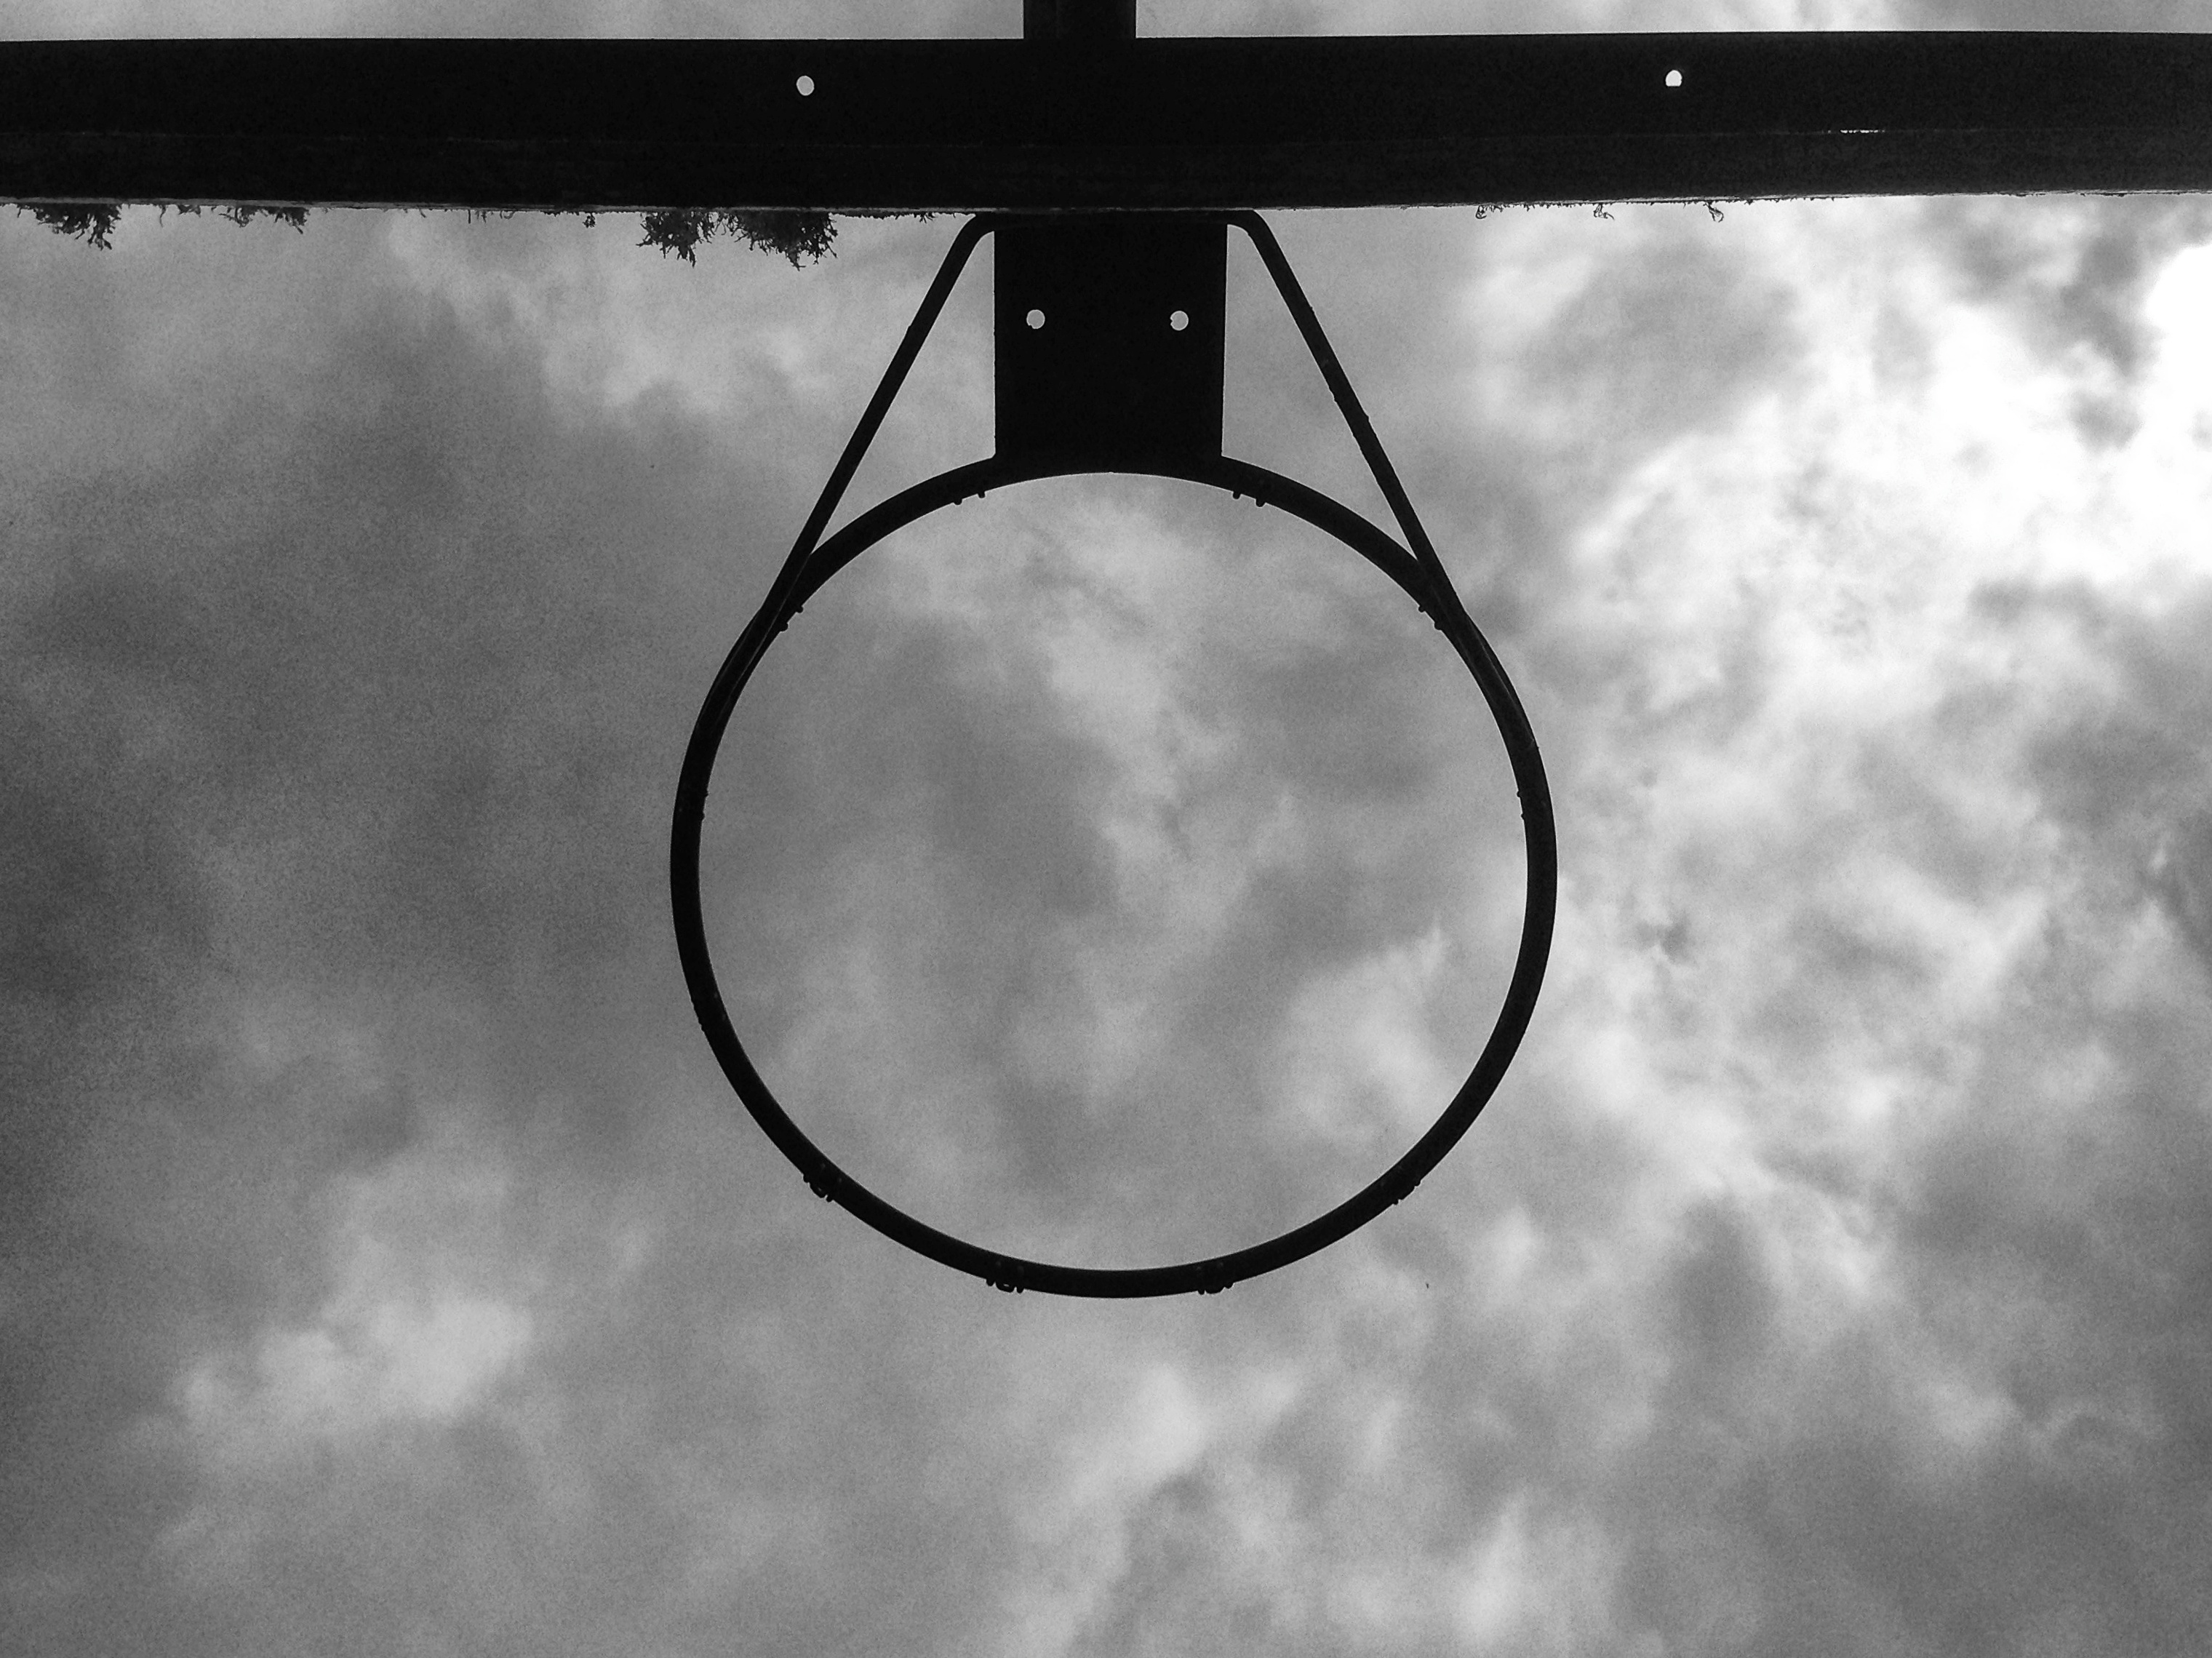
light, cloud, black and white, sky, atmosphere, line, darkness, black, monochrome, lighting, moon, circle, symmetry, shape, meteorological phenomenon, monochrome photography, atmosphere of earth